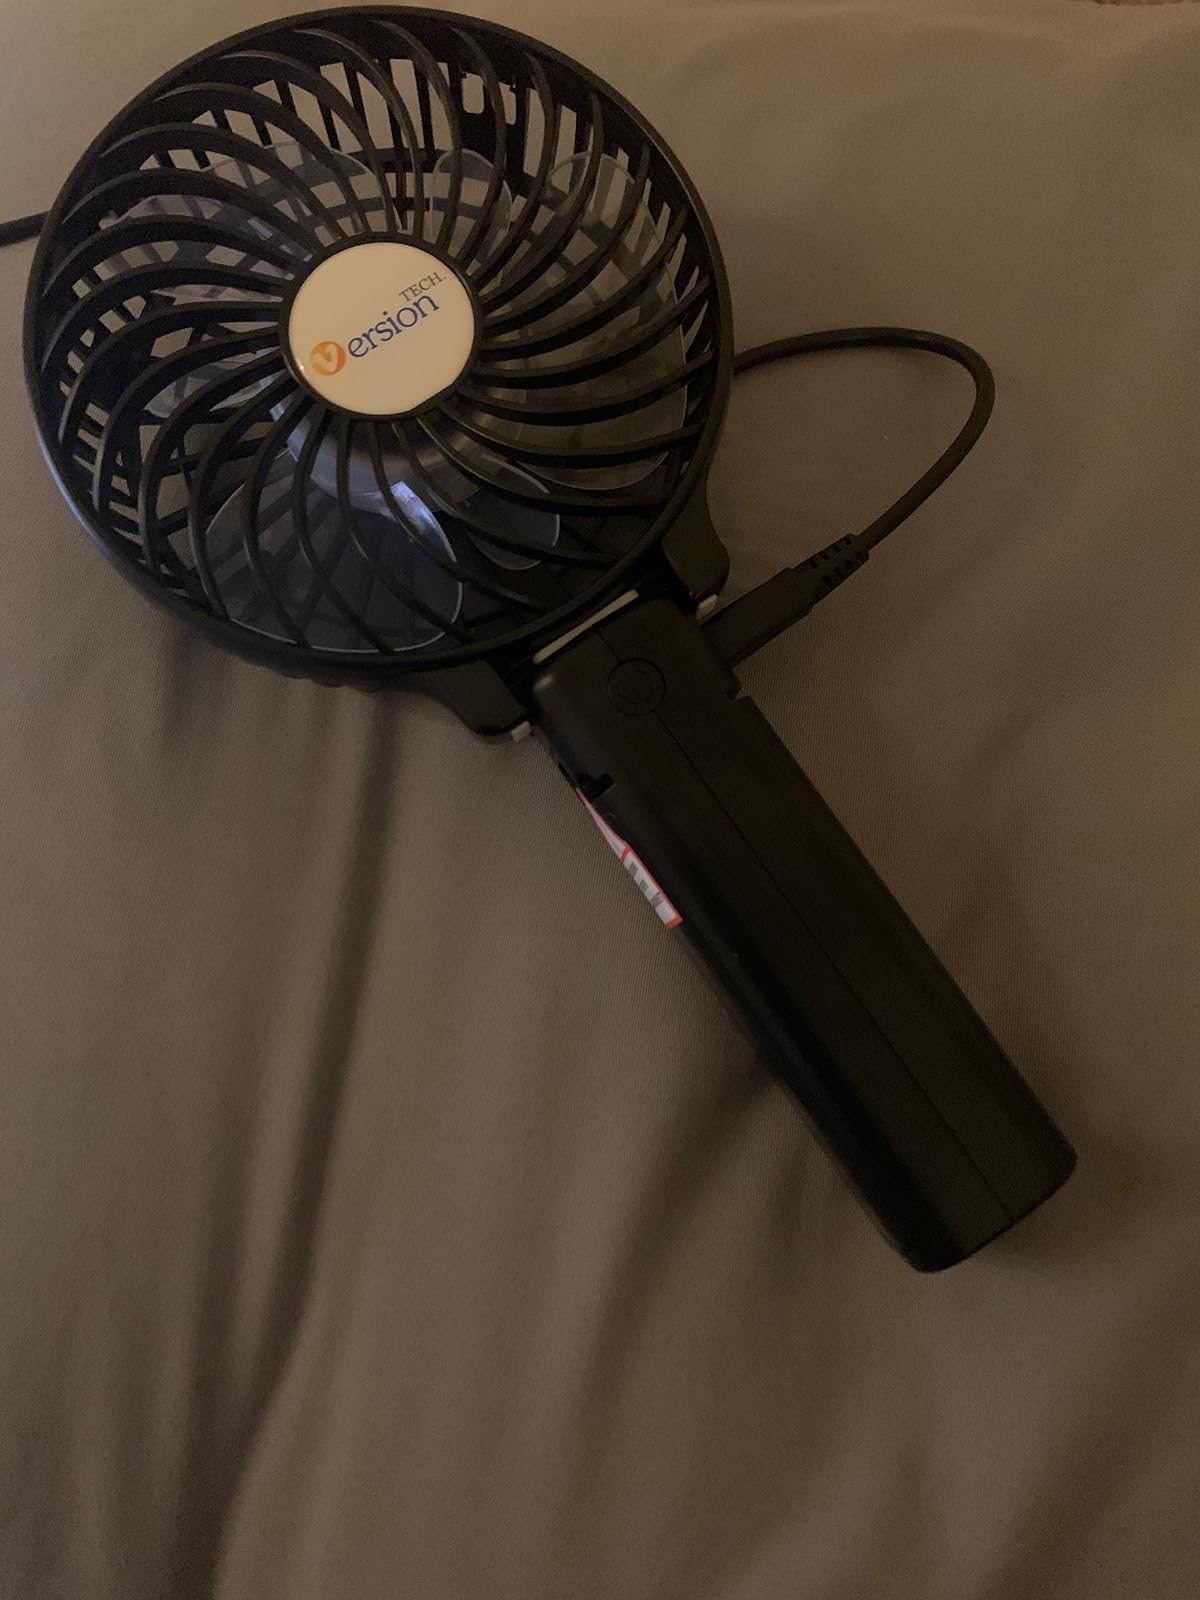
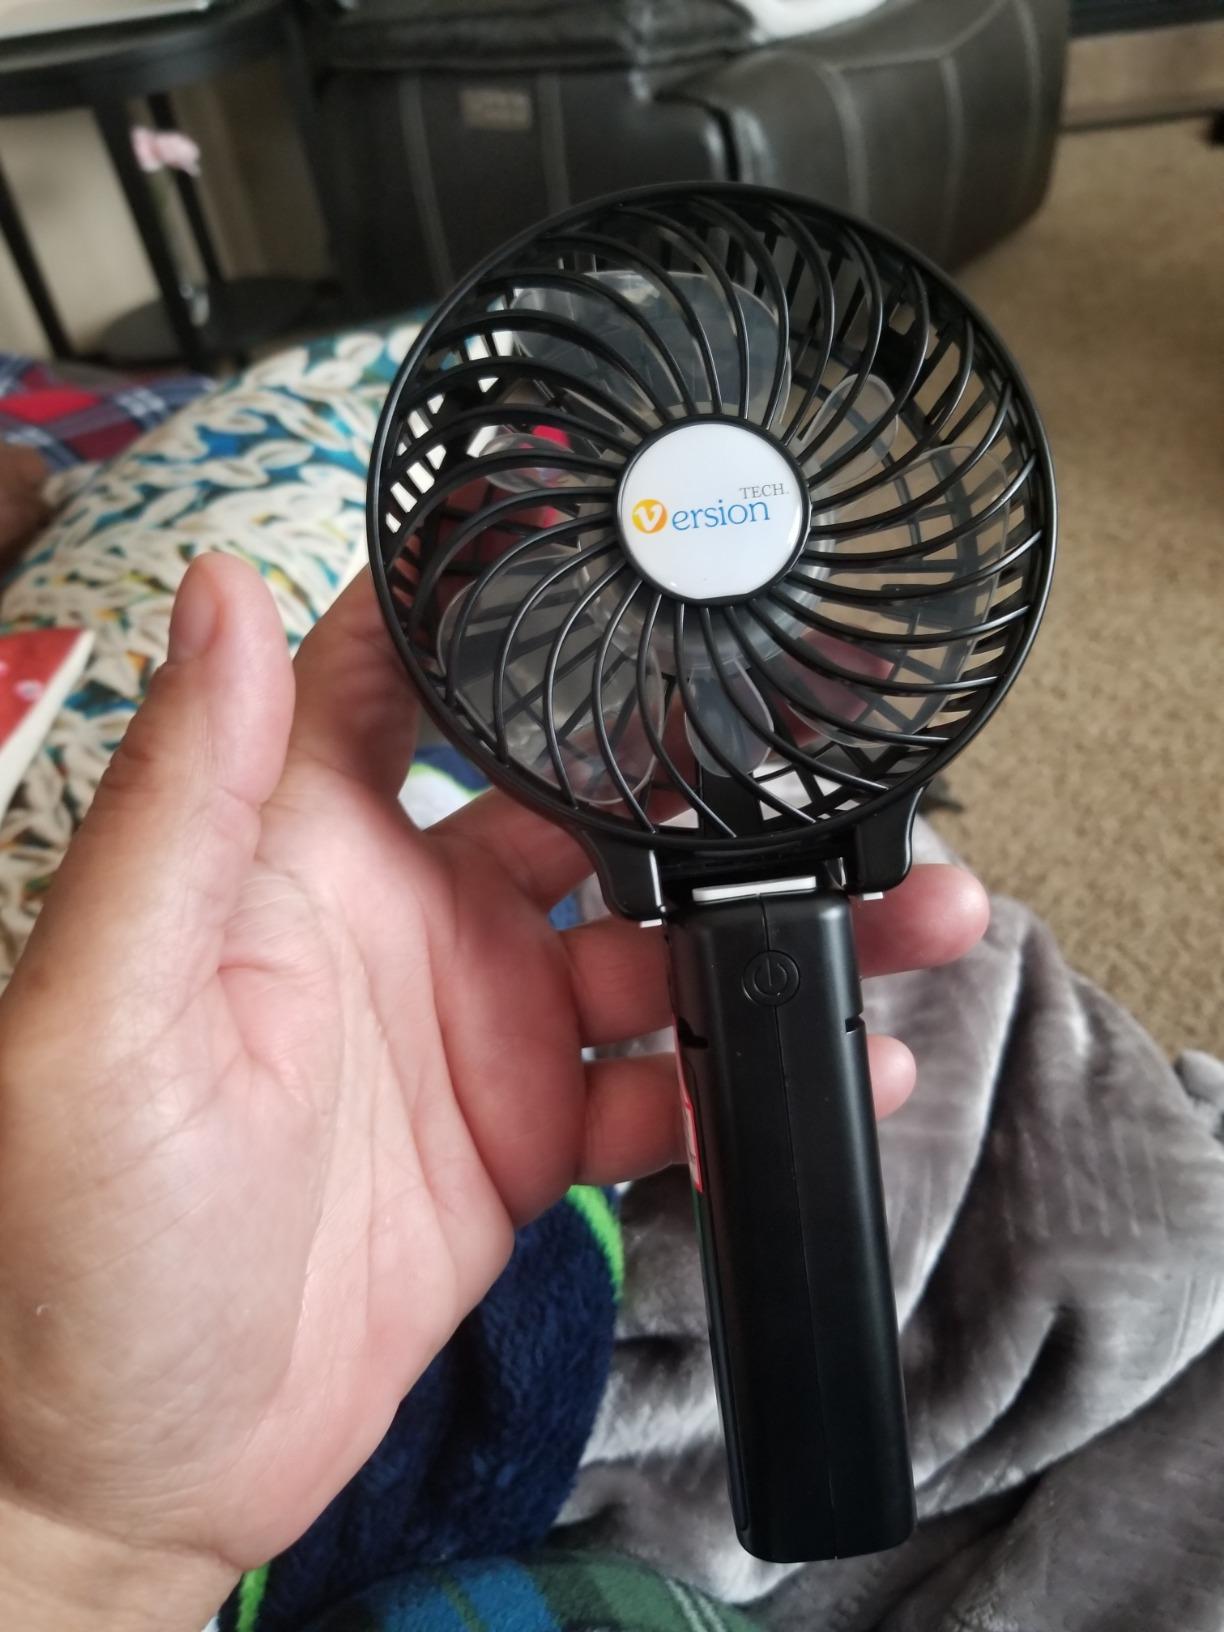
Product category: fan
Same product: yes